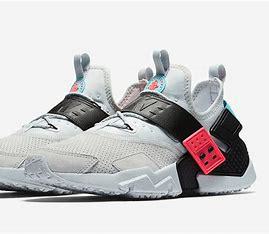
Brand: Nike
Model: Air Huarache Drift